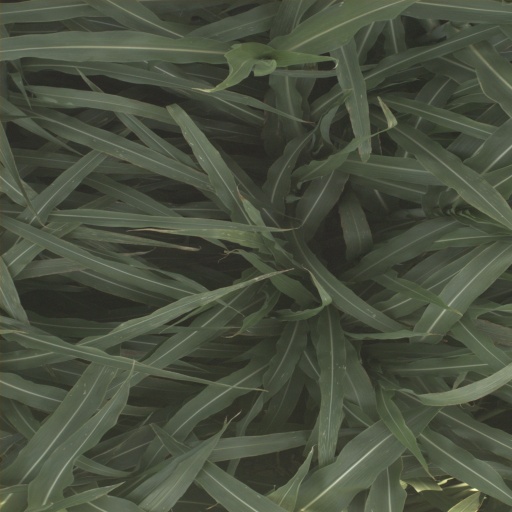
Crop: sorghum